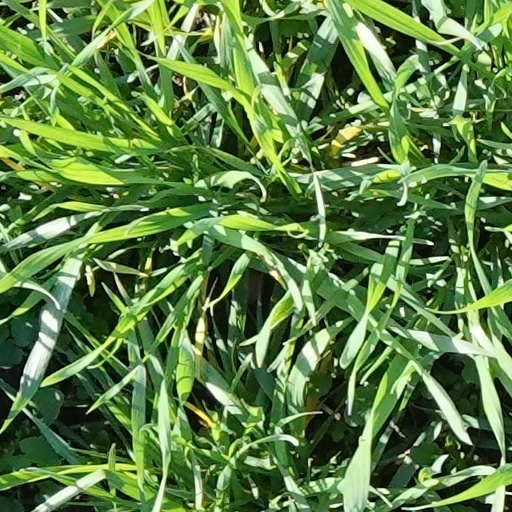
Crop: wheat